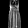
Label: Dress